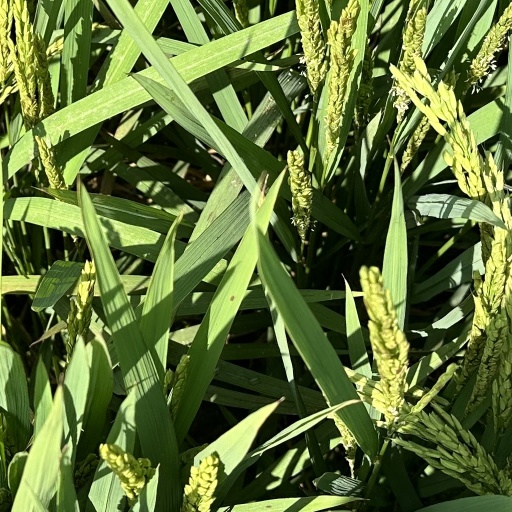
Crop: rice